Jonathan LaPaglia

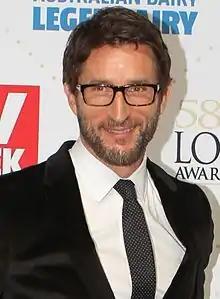
LaPaglia in May 2016

Jonathan LaPaglia (born 31 August 1969) is an Australian actor and television personality. He hosted Network 10's revival of "Australian Survivor" from 2016 to 2025. As an actor, LaPaglia is known for his roles as Frank B. Parker in the television series "Seven Days", Kevin Debreno in "The District" and Detective Tommy McNamara in "New York Undercover".